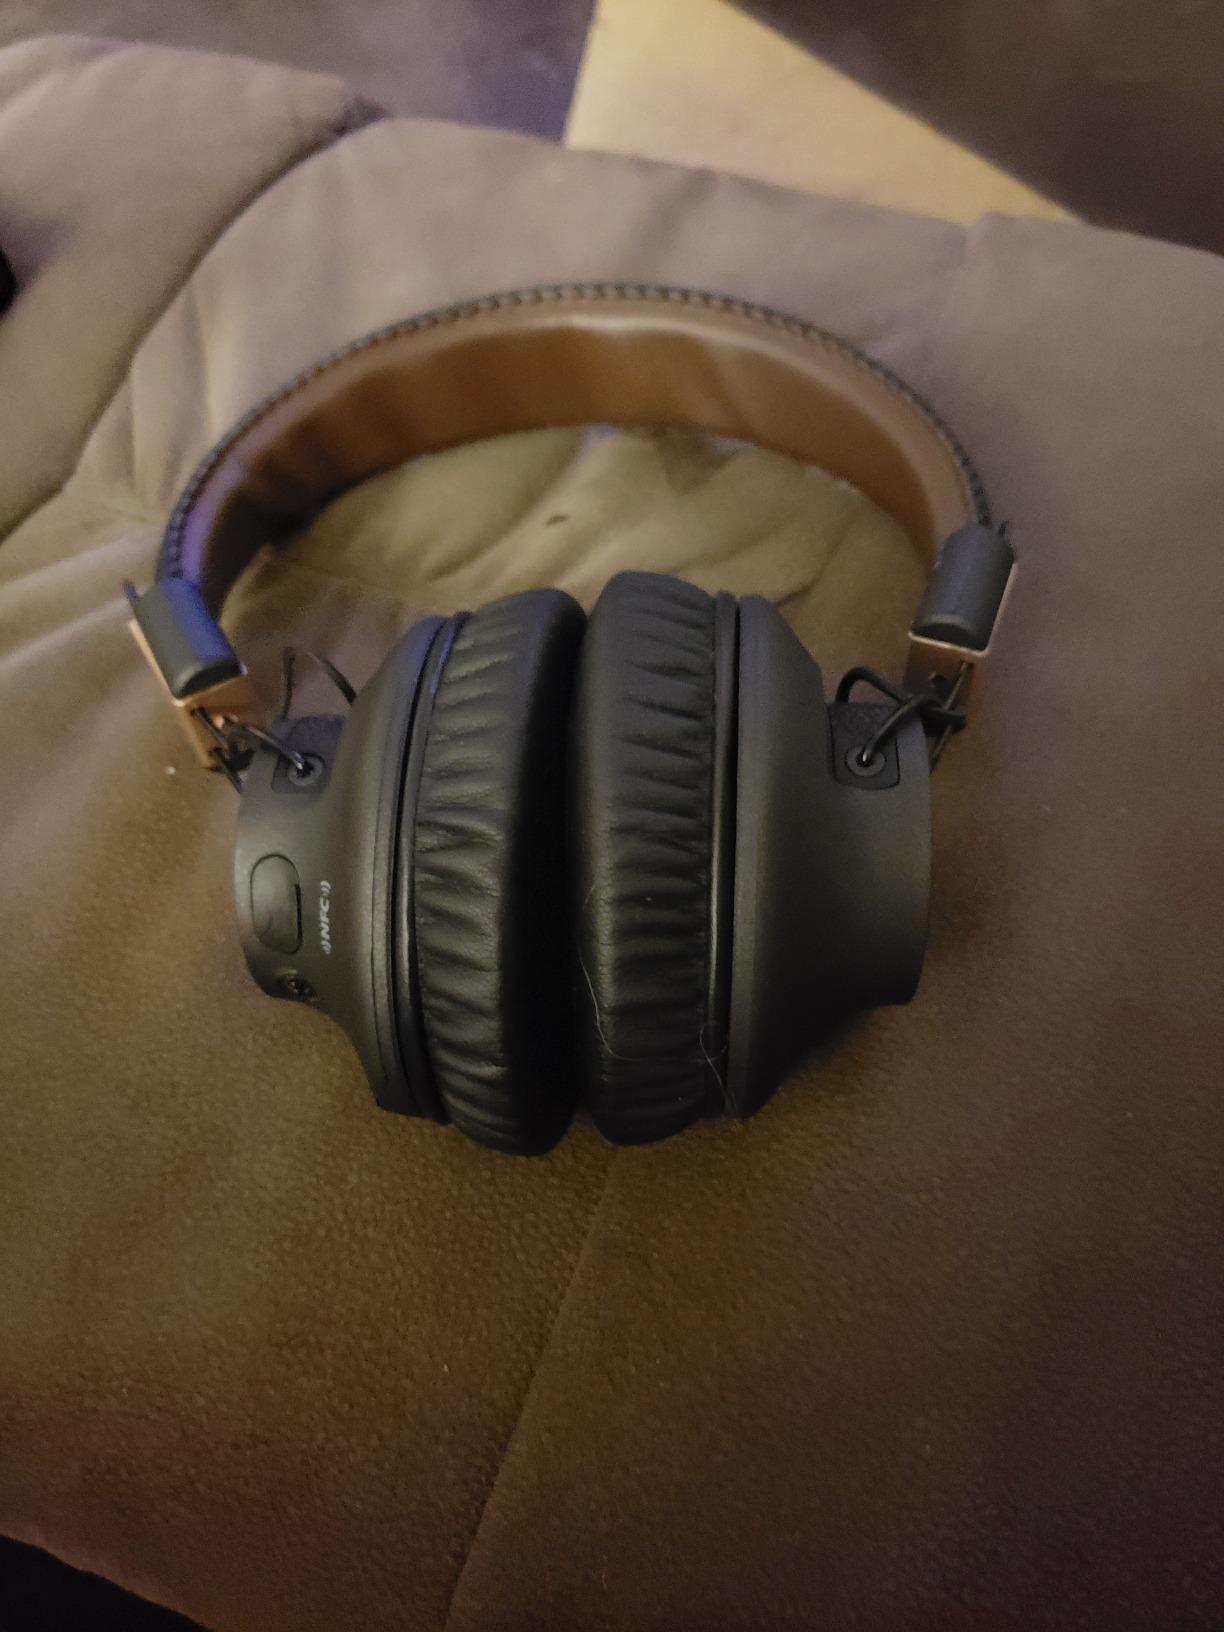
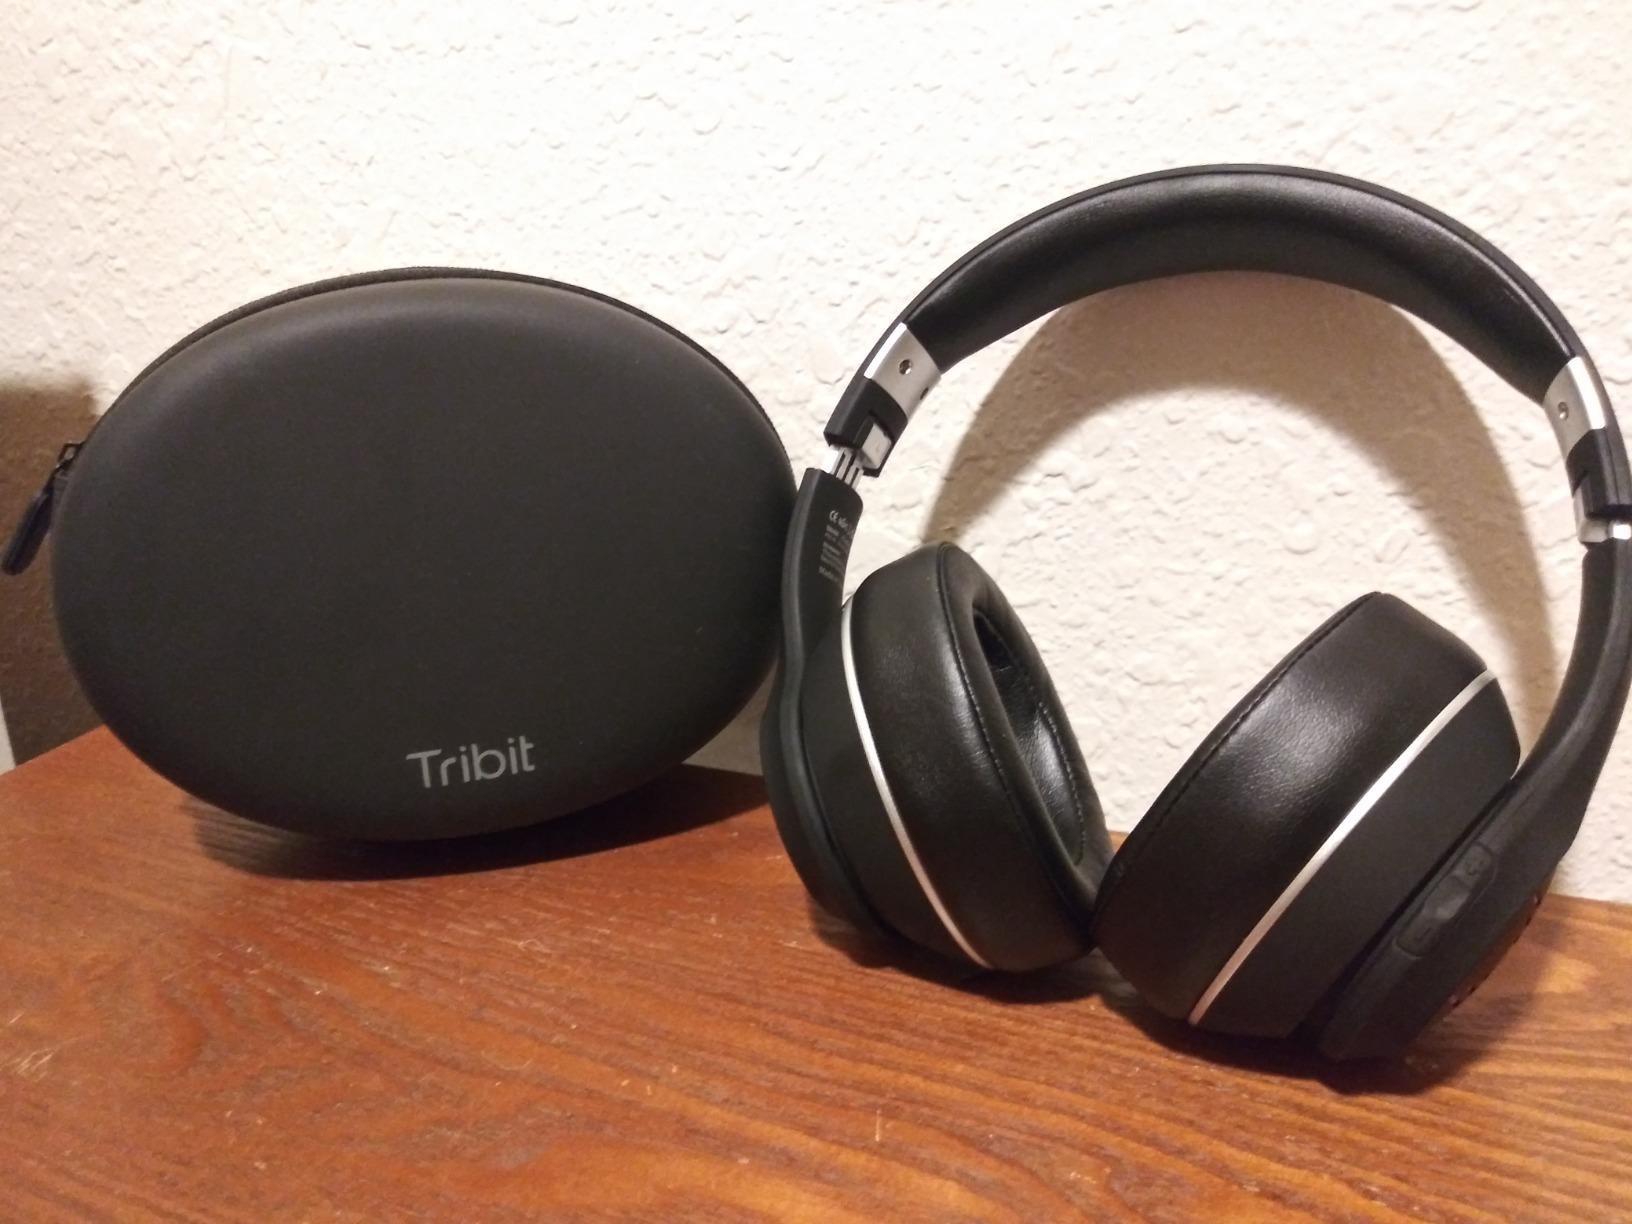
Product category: headphones
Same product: no